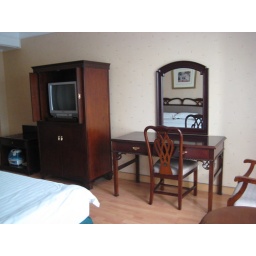
The desk and TV cupboard in the master bedroom.